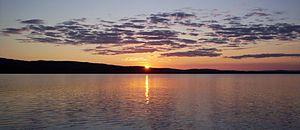
Coucher de soleil sur le Lac Devenyns
Le lac Devenyns est un plan d'eau douce situé dans le territoire non organisé du Lac-Devenyns, dans la municipalité régionale de comté de Matawinie, dans la région administrative de Lanaudière, au Québec, au Canada.